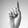
ASL letter: D